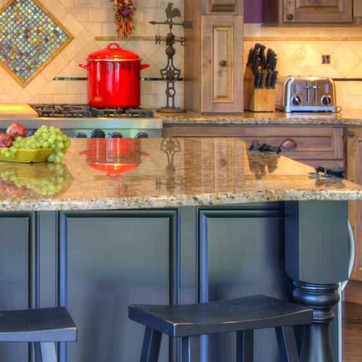
Material: polishedstone